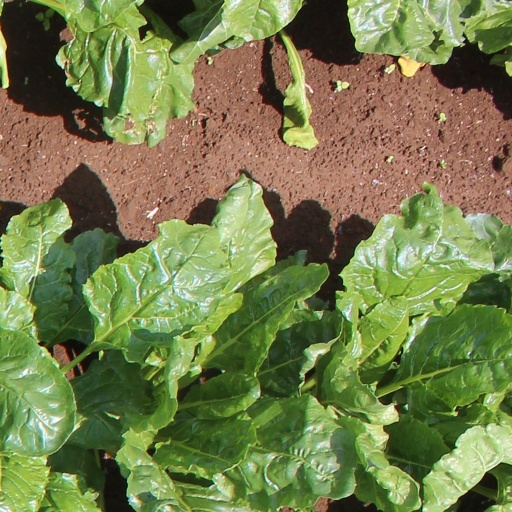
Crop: sugar beet